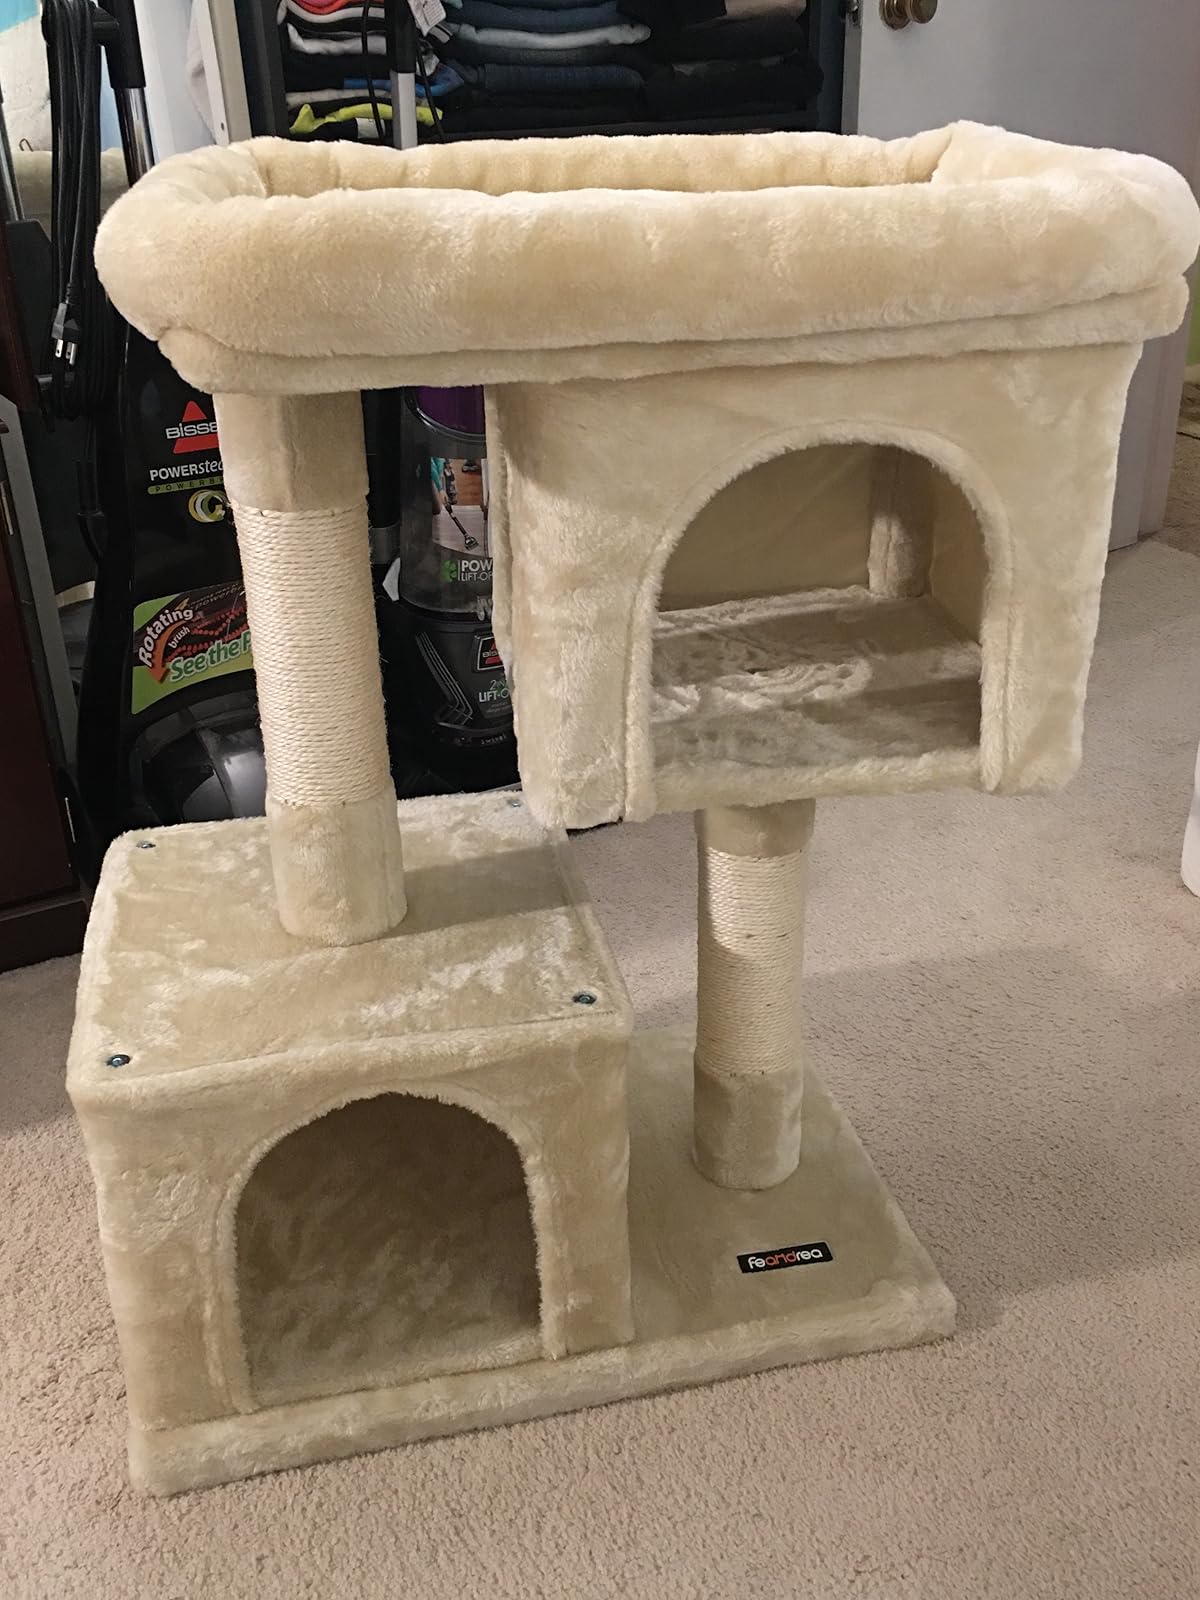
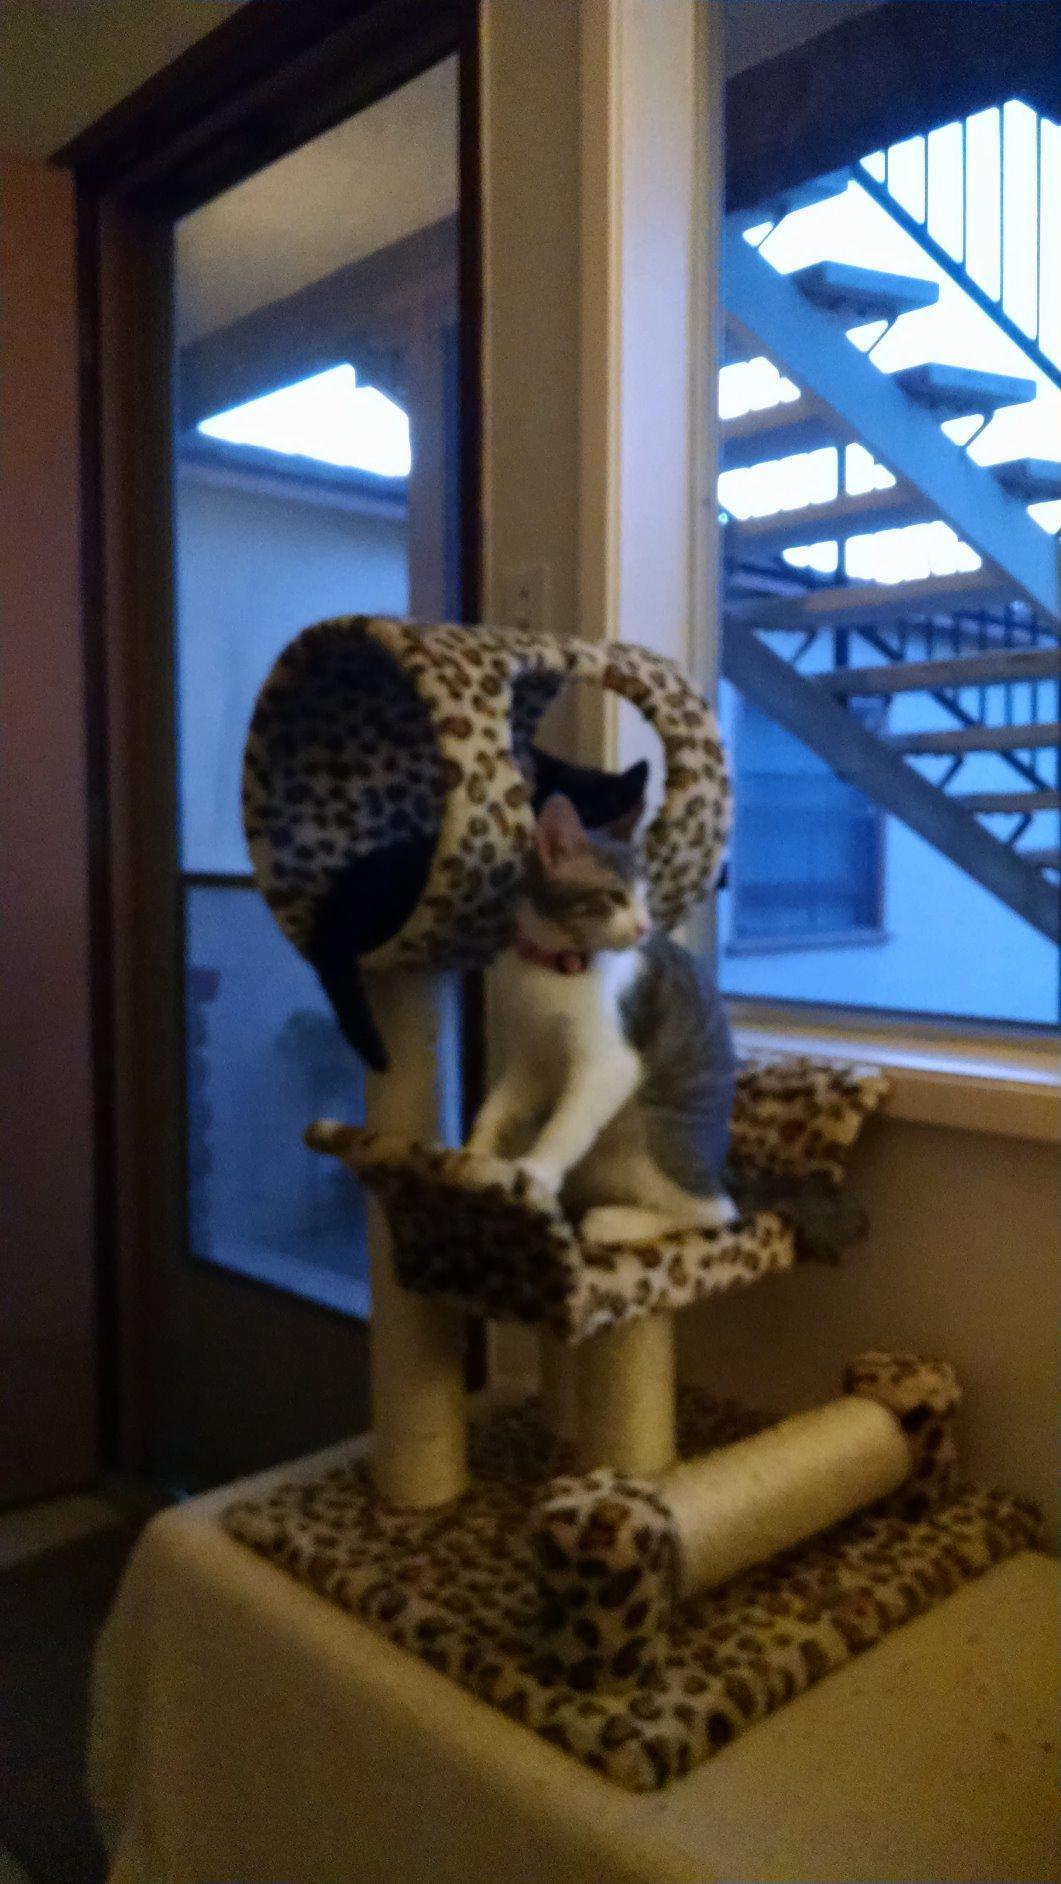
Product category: items_cat tree
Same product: no